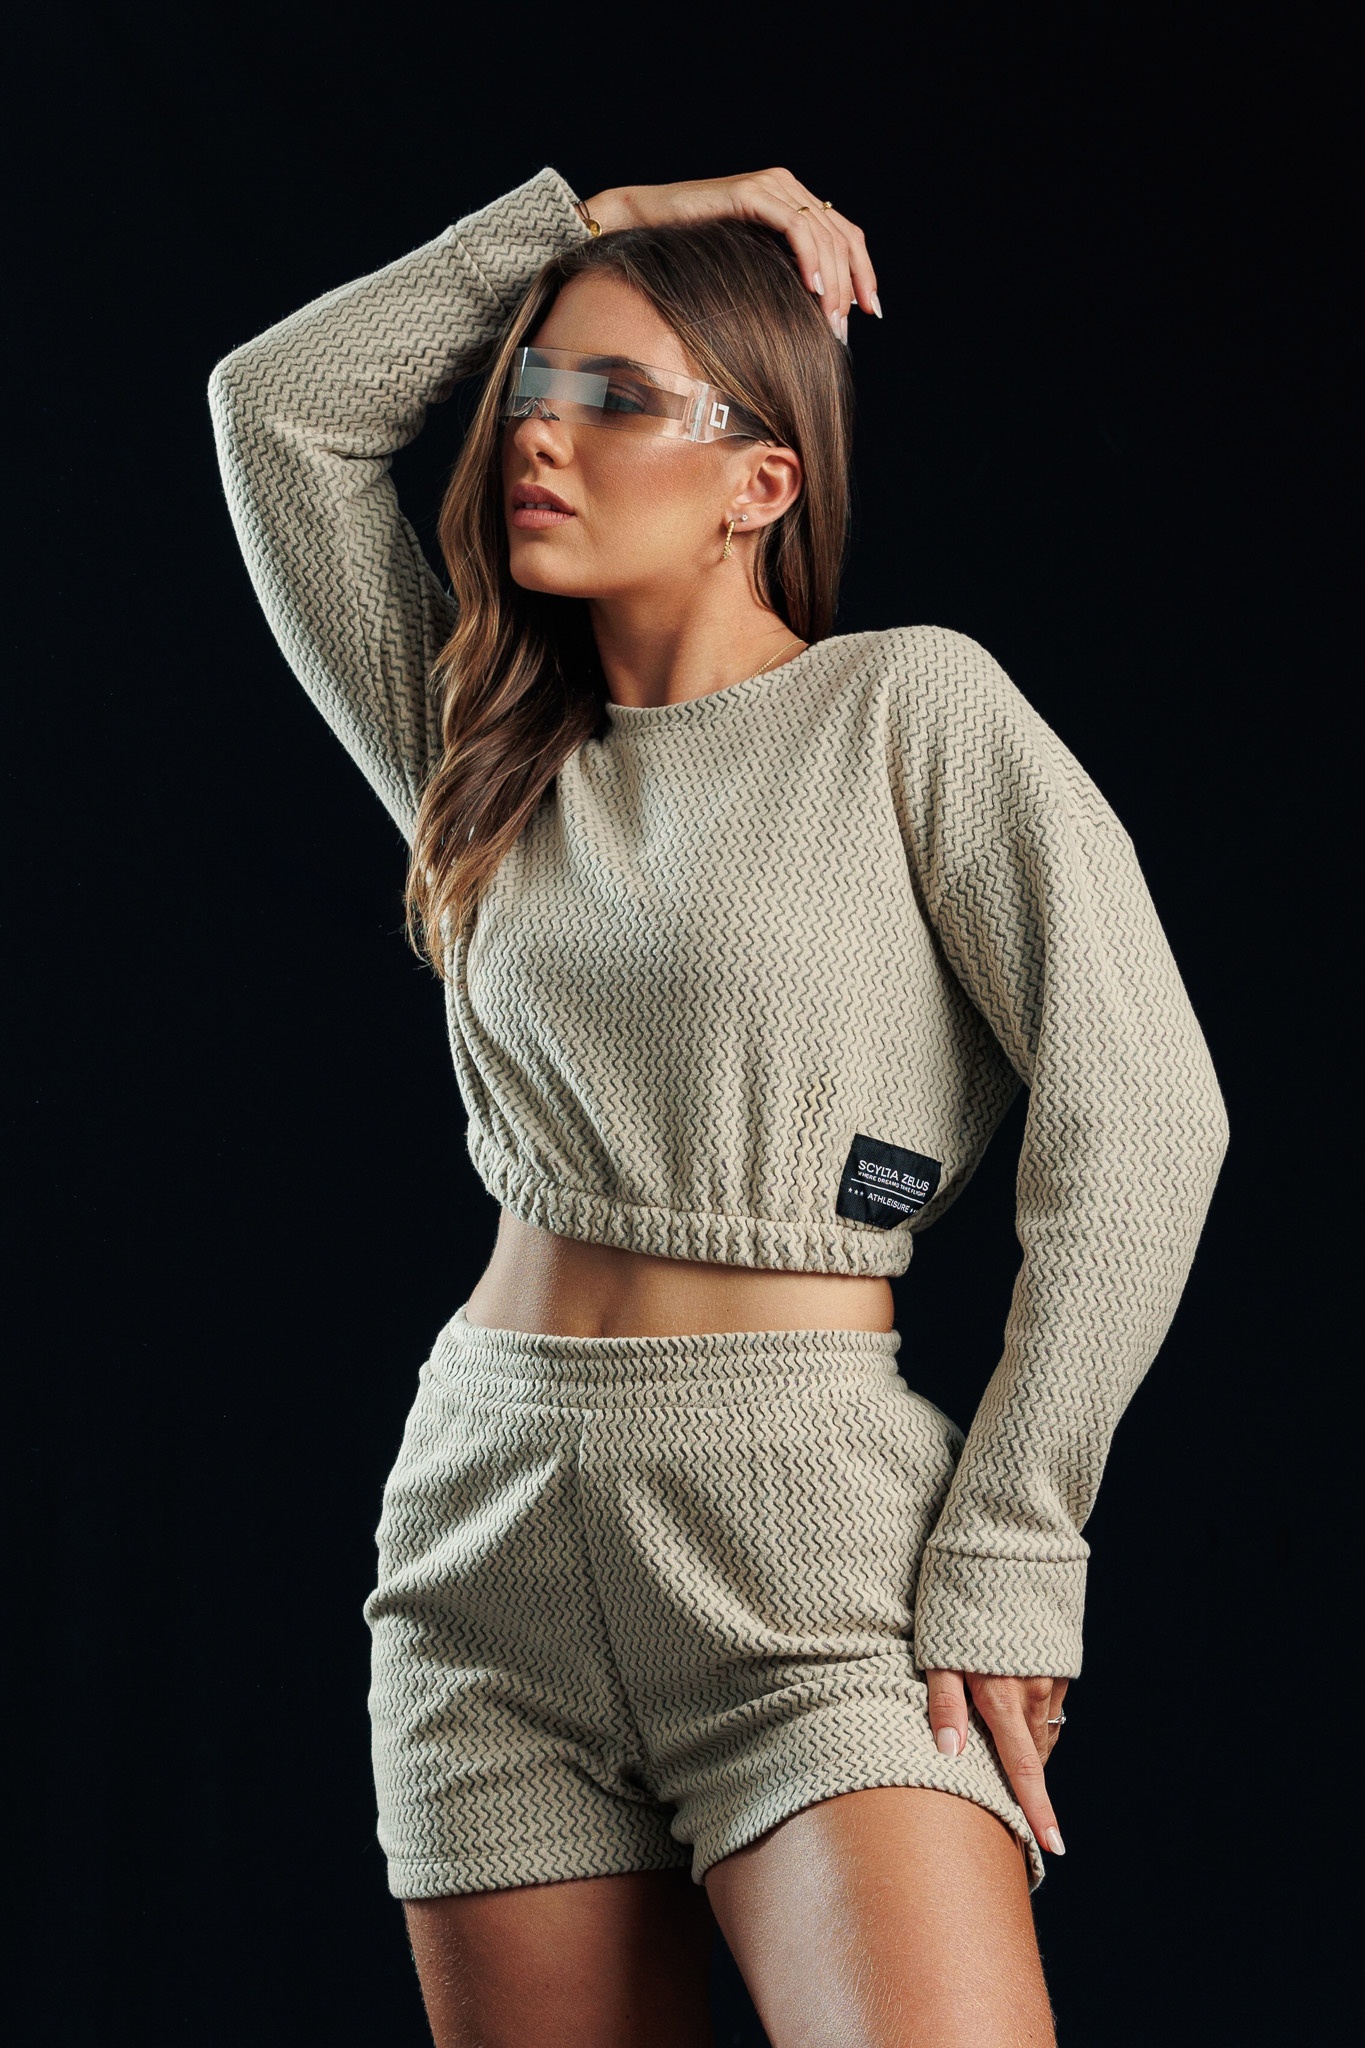
Waffle Luxe Crop
Brand: Scylla Zelus
Category: Apparel & Accessories > Clothing > Activewear > Activewear Tops > Crop Tops